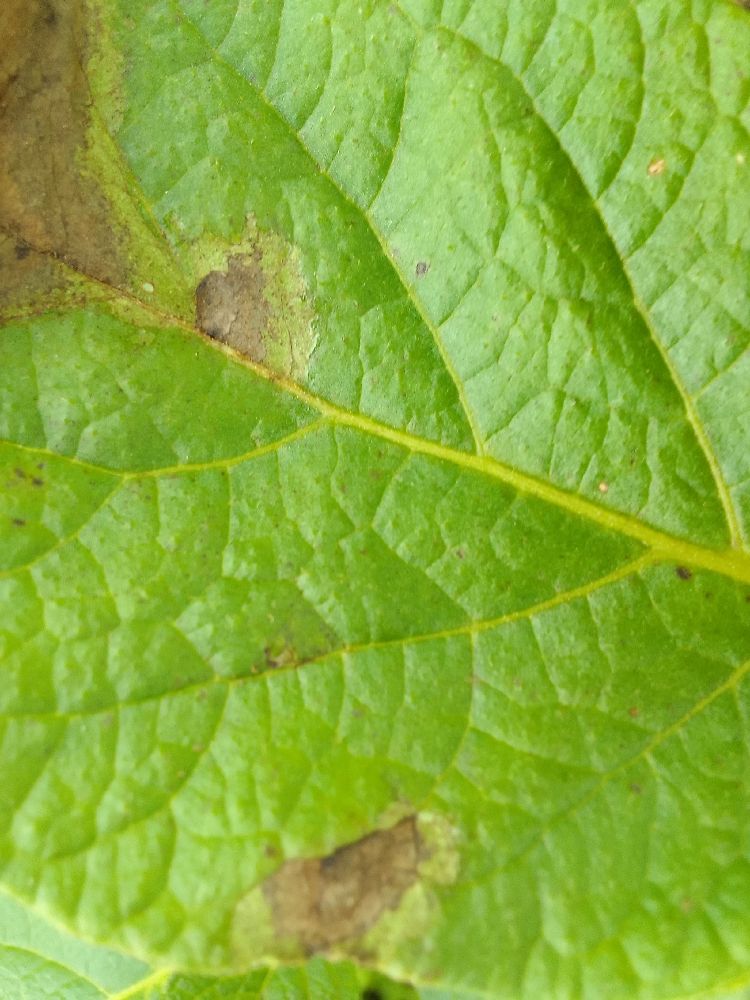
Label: Late blight